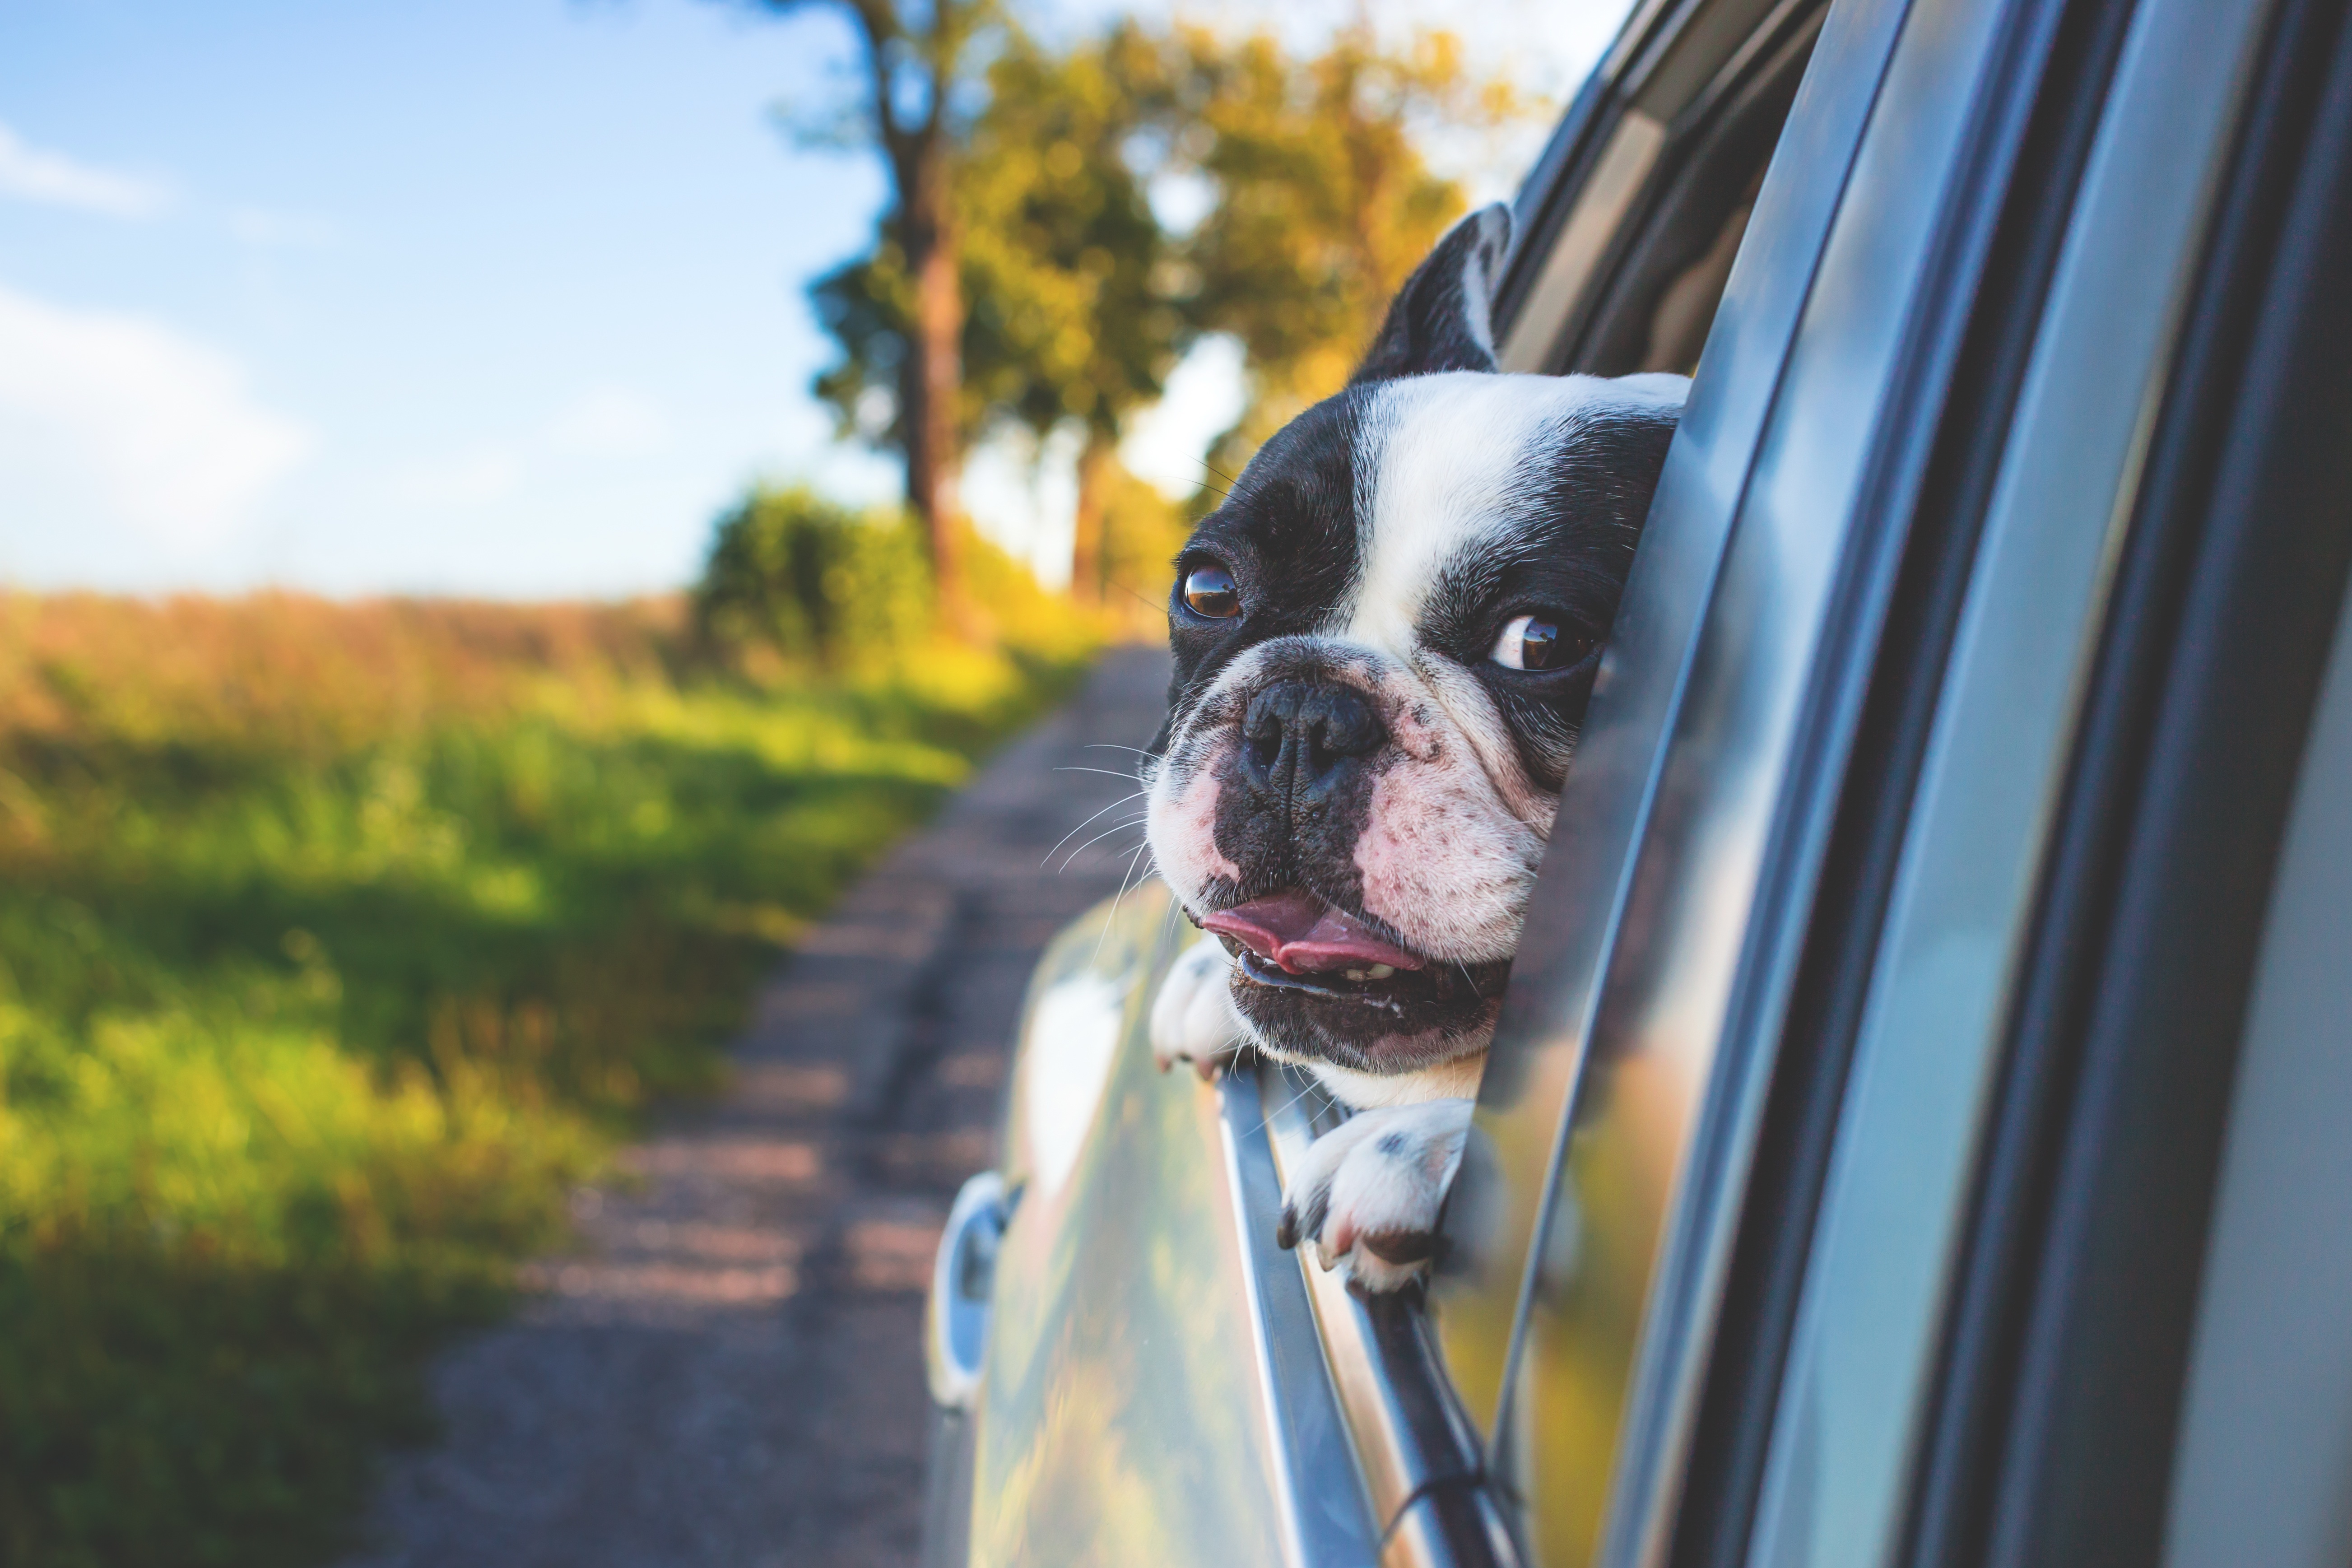
dog, mammal, bulldog, vertebrate, french bulldog, boston terrier, dog like mammal